Robert Gower

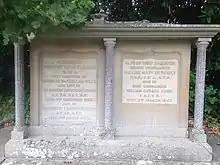
Gower family memorial Tunbridge Wells, Kent and Sussex Crematorium and Cemetery

Gower served as chairman of the RSPCA for 23 years, and in 1951 was elected president of the organisation. He was also a founding member and president of the Pit Ponies Protection Society, and was chairman and honorary treasurer of the National Canine Defence League.